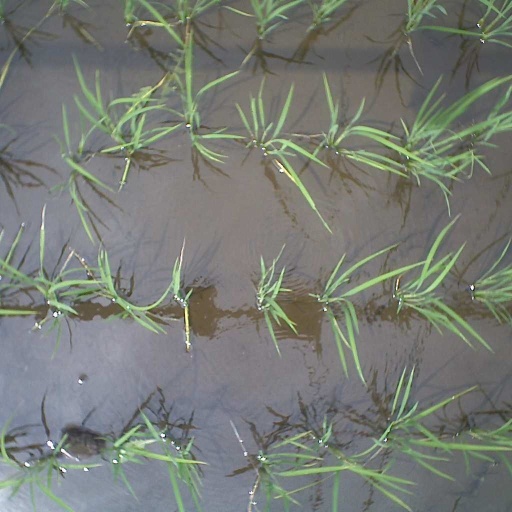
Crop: rice